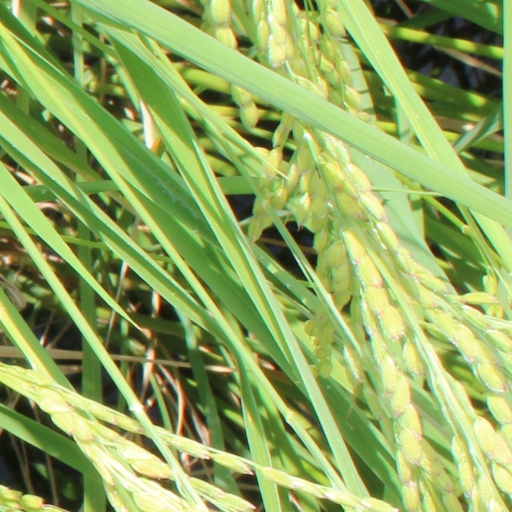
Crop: rice